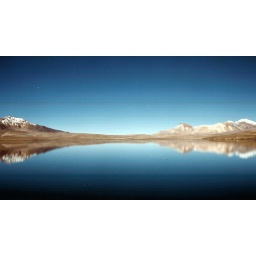
Taken from 4,700m up in the Andes. On the border between Bolivia and Chile. That's the blue of the sky there.